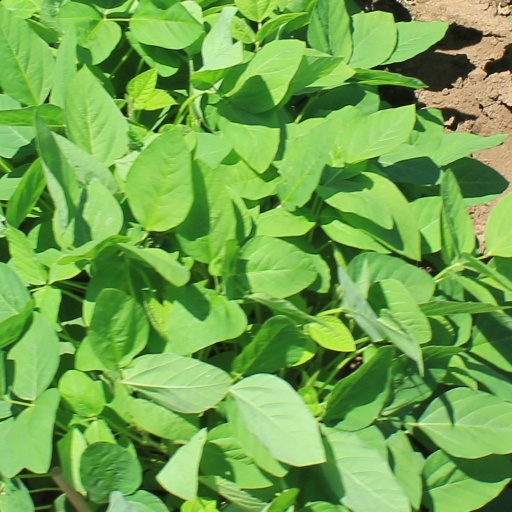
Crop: soybean